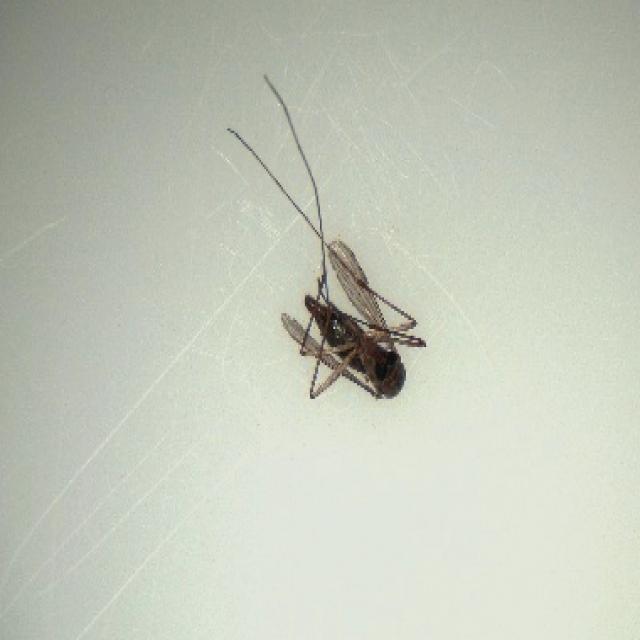
Species: culex_tritaeniorhynchus